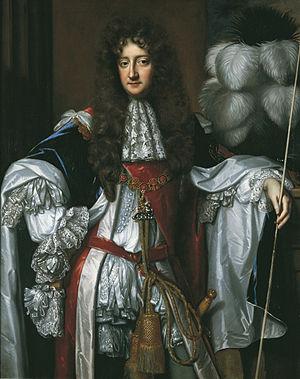
Laurence Hyde, 1ᵉʳ comte de Rochester, KG, PC était un homme d'État et écrivain anglais. Il était à l'origine un partisan de Jacques II mais plus tard, a soutenu la Glorieuse Révolution de 1688. Il a exercé de hautes fonctions sous la Reine Anne, qui était la fille de sa sœur, mais leurs fréquents désaccords ont limité son influence.